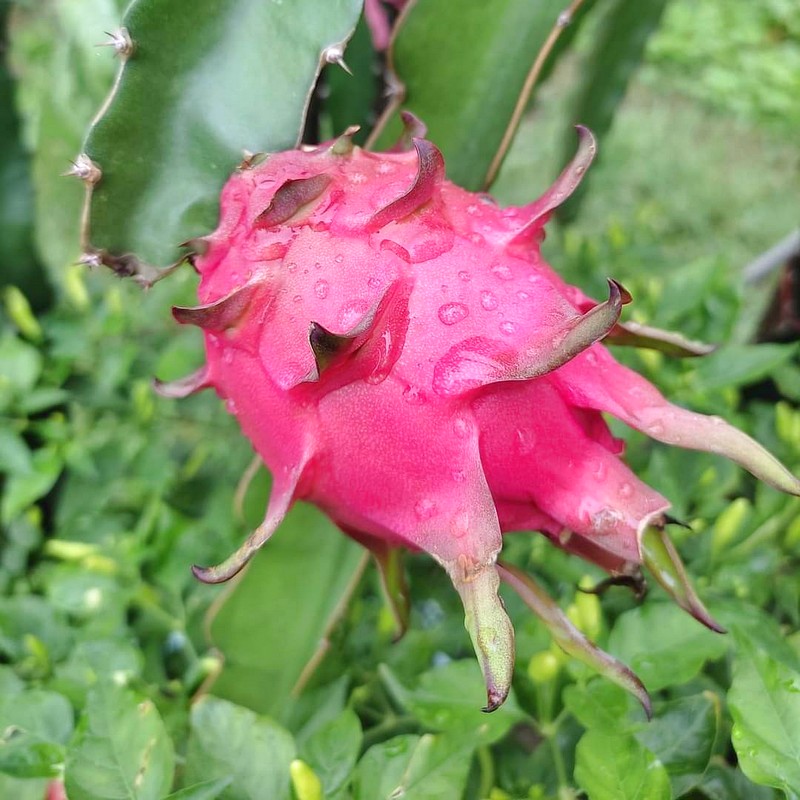
Label: Mature Dragon Fruit